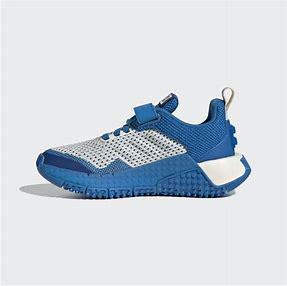
Brand: Adidas
Model: Lego Sport Pro